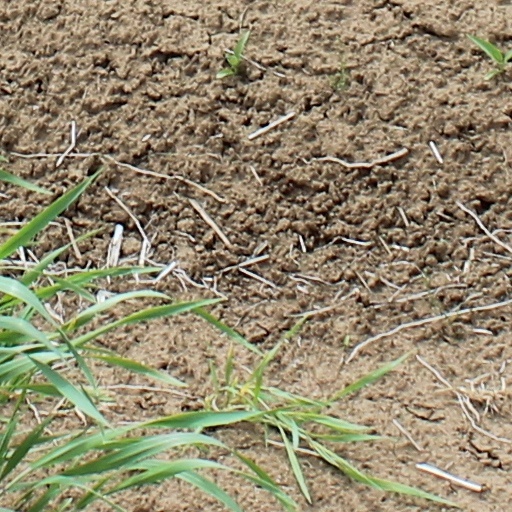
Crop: wheat